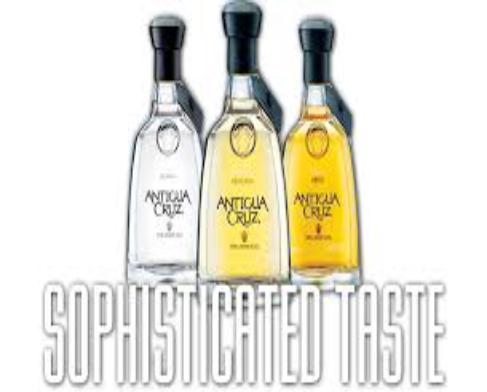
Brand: Cruz Tequila
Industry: Food